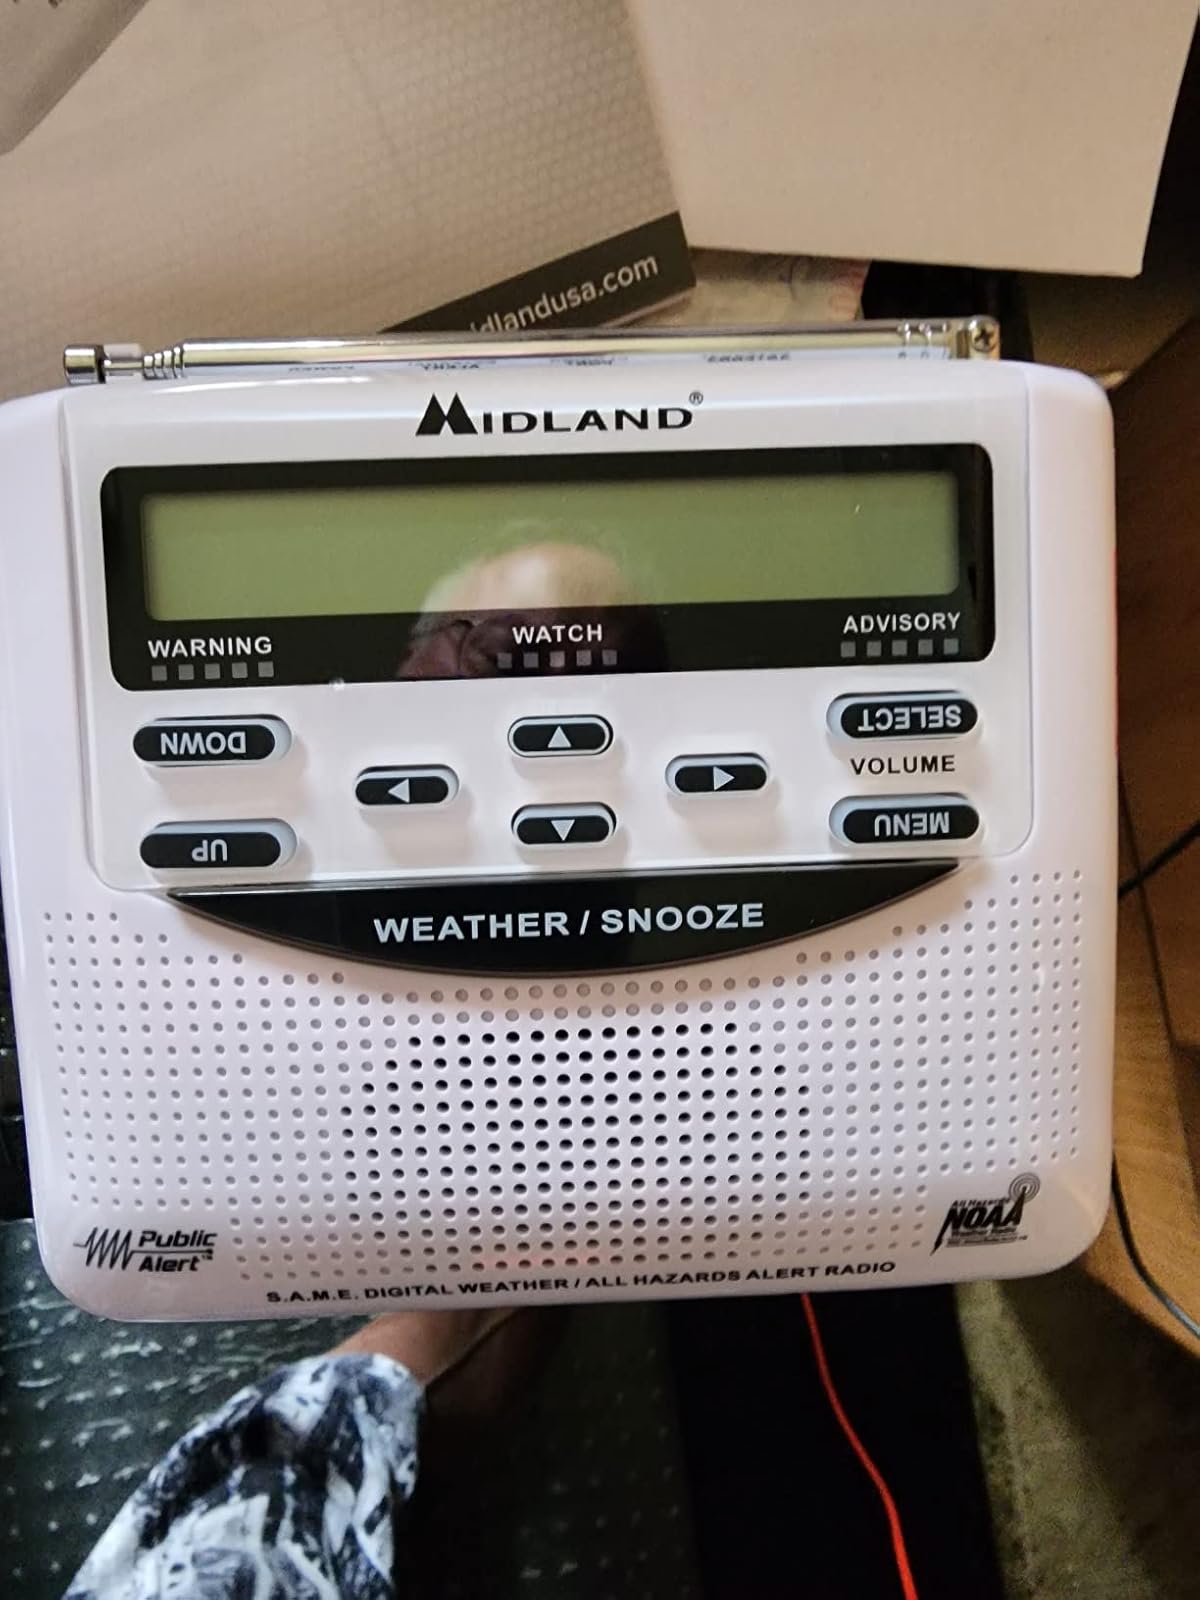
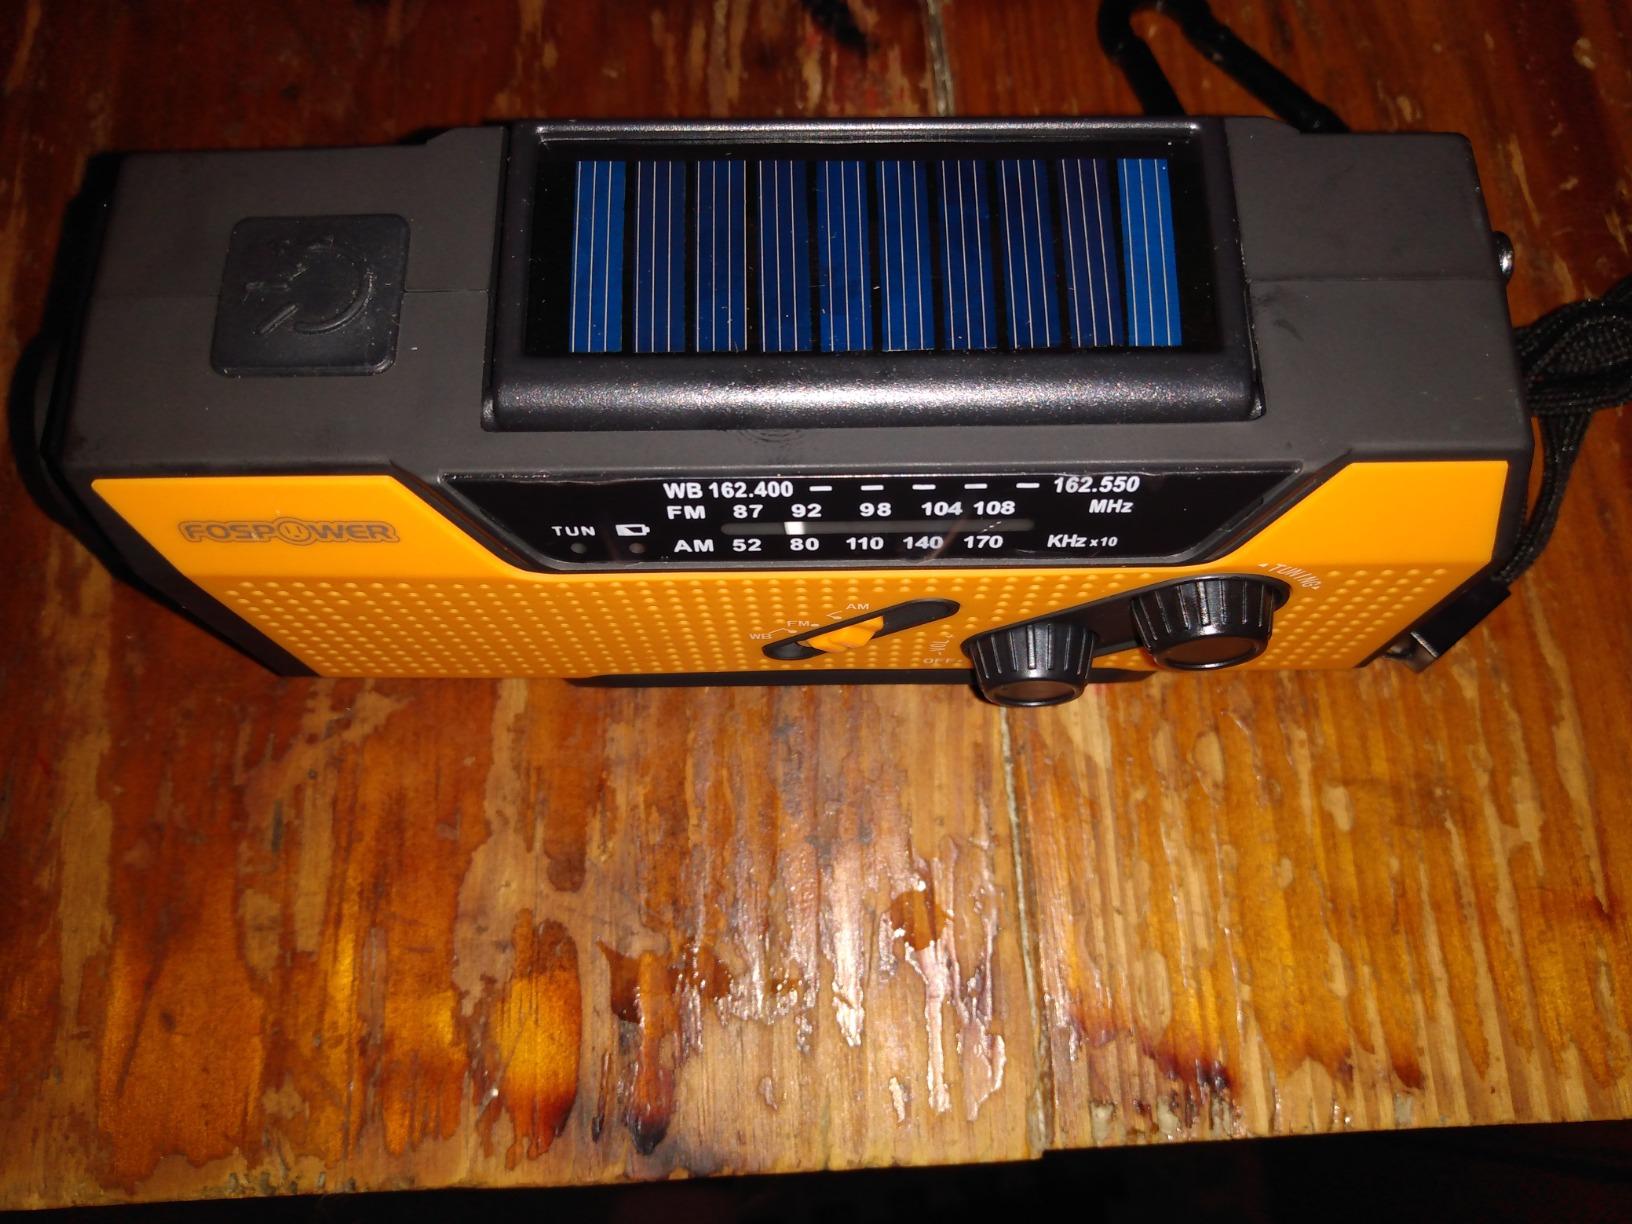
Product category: radio
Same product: no